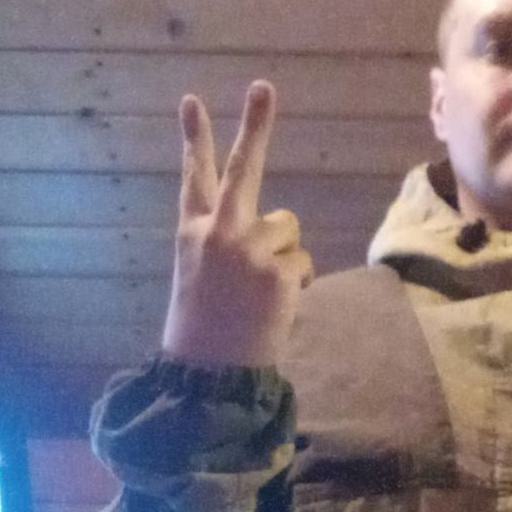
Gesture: peace_inverted